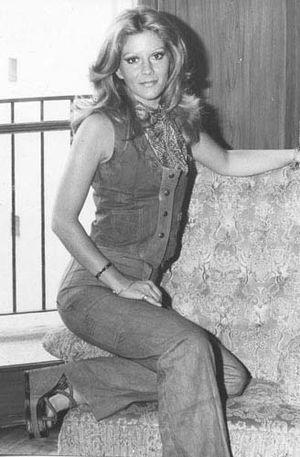
Graciela Alfano est une artiste, mannequin, actrice et vedette de télévision argentine. Elle est surtout connue pour ses apparitions dans des comédies entre la fin des années 1970 et le début des années 1980 qui en ont fait un sex-symbol. Elle a travaillé en tant que juge sur Bailando por un Sueño en Argentine.